List of longest-serving United States governors

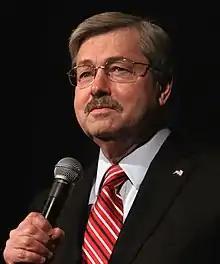
Terry Branstad is the longest-serving governor in American history, with a tenure of 22 years, four months, and 13 days, as governor of Iowa.

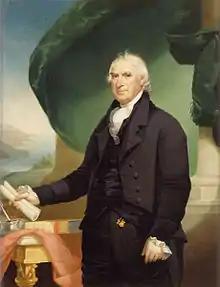
George Clinton is the longest-serving governor in American history from the Democratic-Republican Party, and the second-longest serving governor overall, with a tenure of 20 years, 11 months, and two days, as governor of New York. He remains the longest continuously-serving governor, at 17 years, 11 months, and two days.

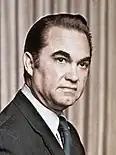
George Wallace is the longest-serving governor in American history from the Democratic Party and the third-longest serving governor overall, with a tenure of 16 years and eight days, as governor of Alabama.

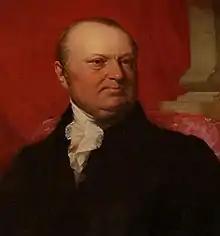
John Taylor Gilman is the longest-serving governor in American history from the Federalist Party, with a tenure of 13 years, 11 months, and 25 days, as governor of New Hampshire.

This list contains the 50 longest-serving terms for governors of U.S. states, consecutively or otherwise. Pre-statehood territorial and colonial governors are not included.